Aglaé Auguié

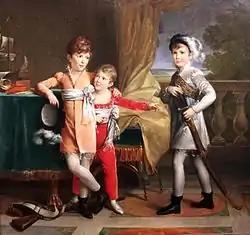
Ney's three eldest sons, painted by Marie-Éléonore Godefroid in 1810

She married Michel Ney at Thiverval-Grignon on 5 August 1802. Together, they had four sons: